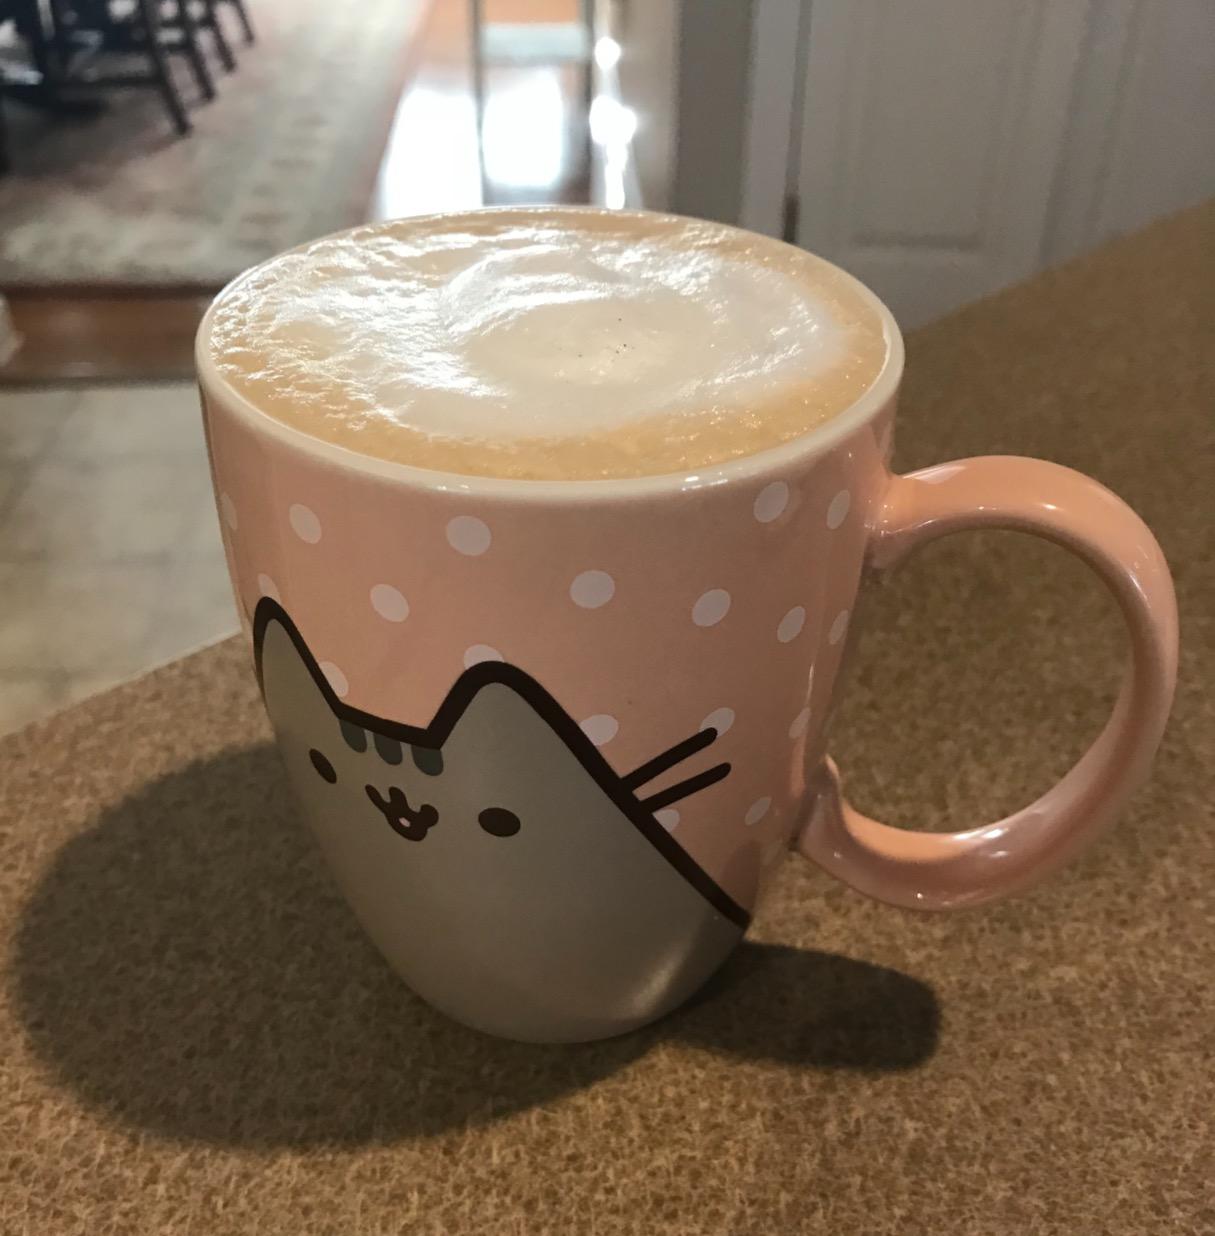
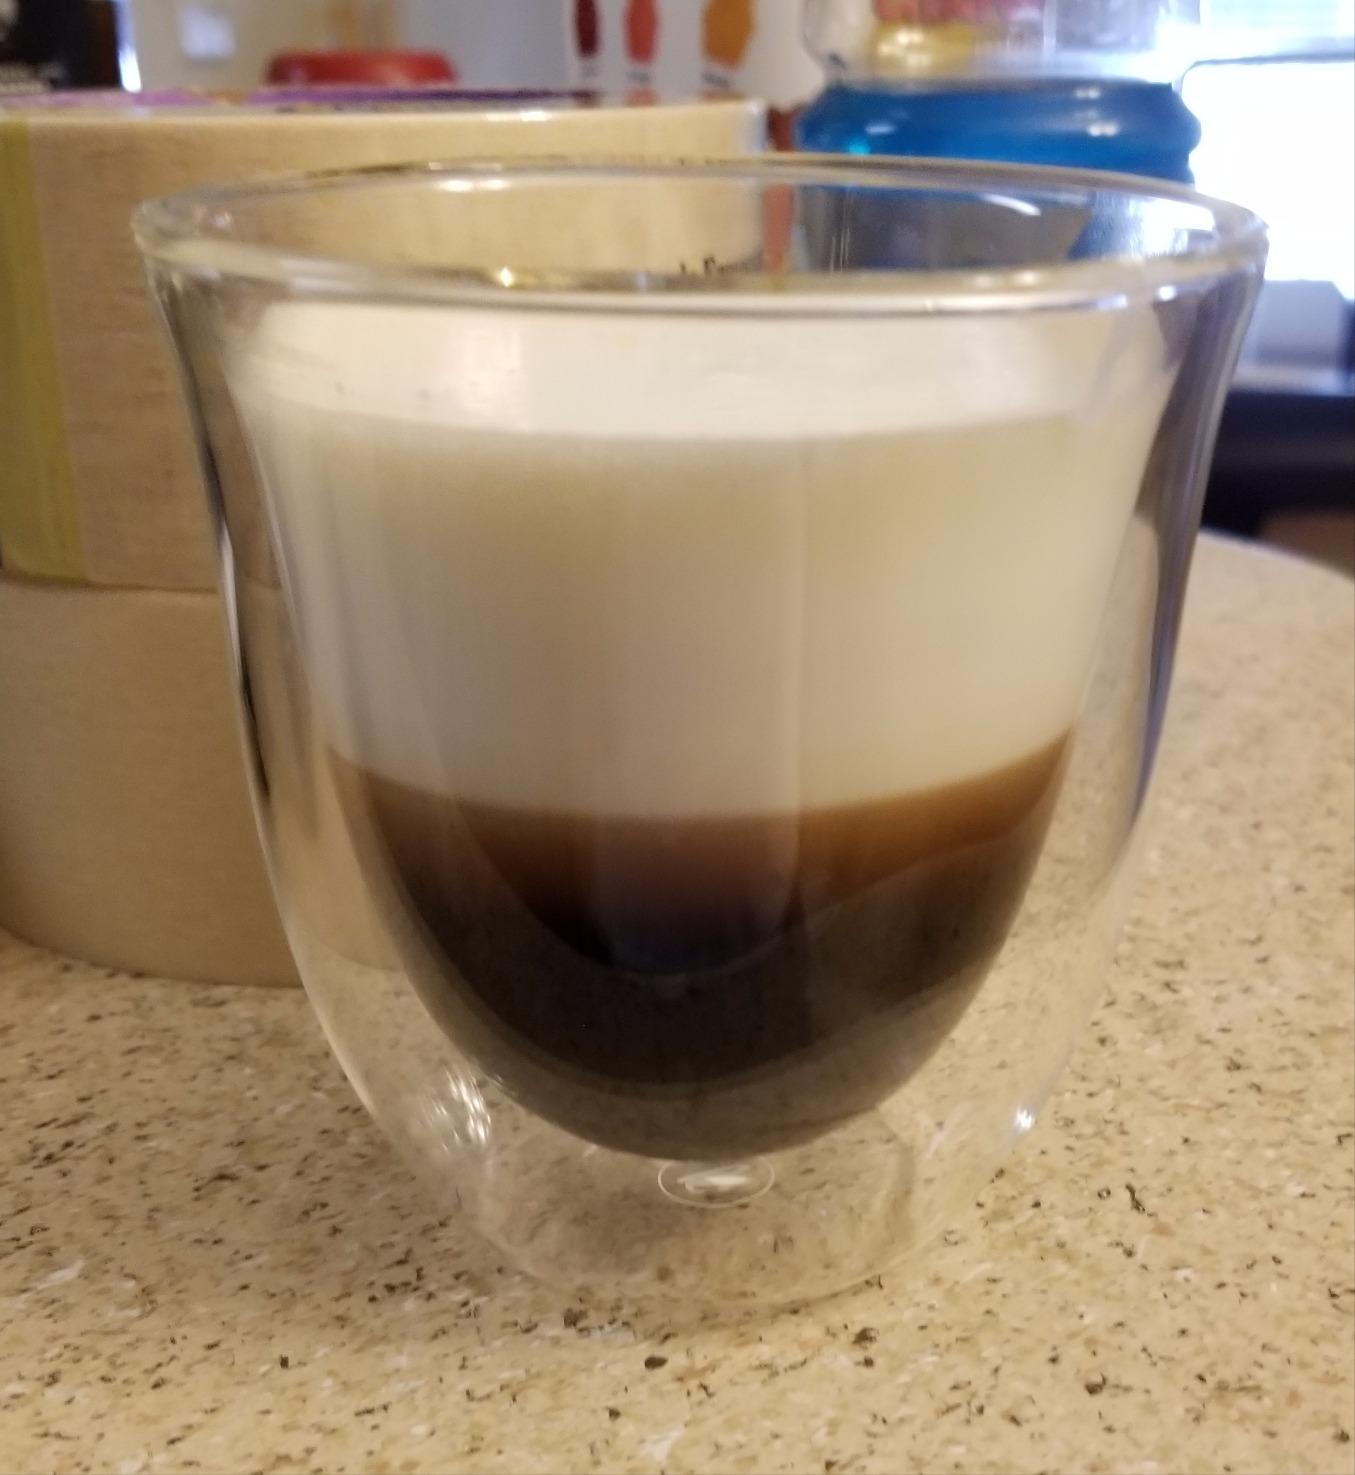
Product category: items_mug
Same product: no